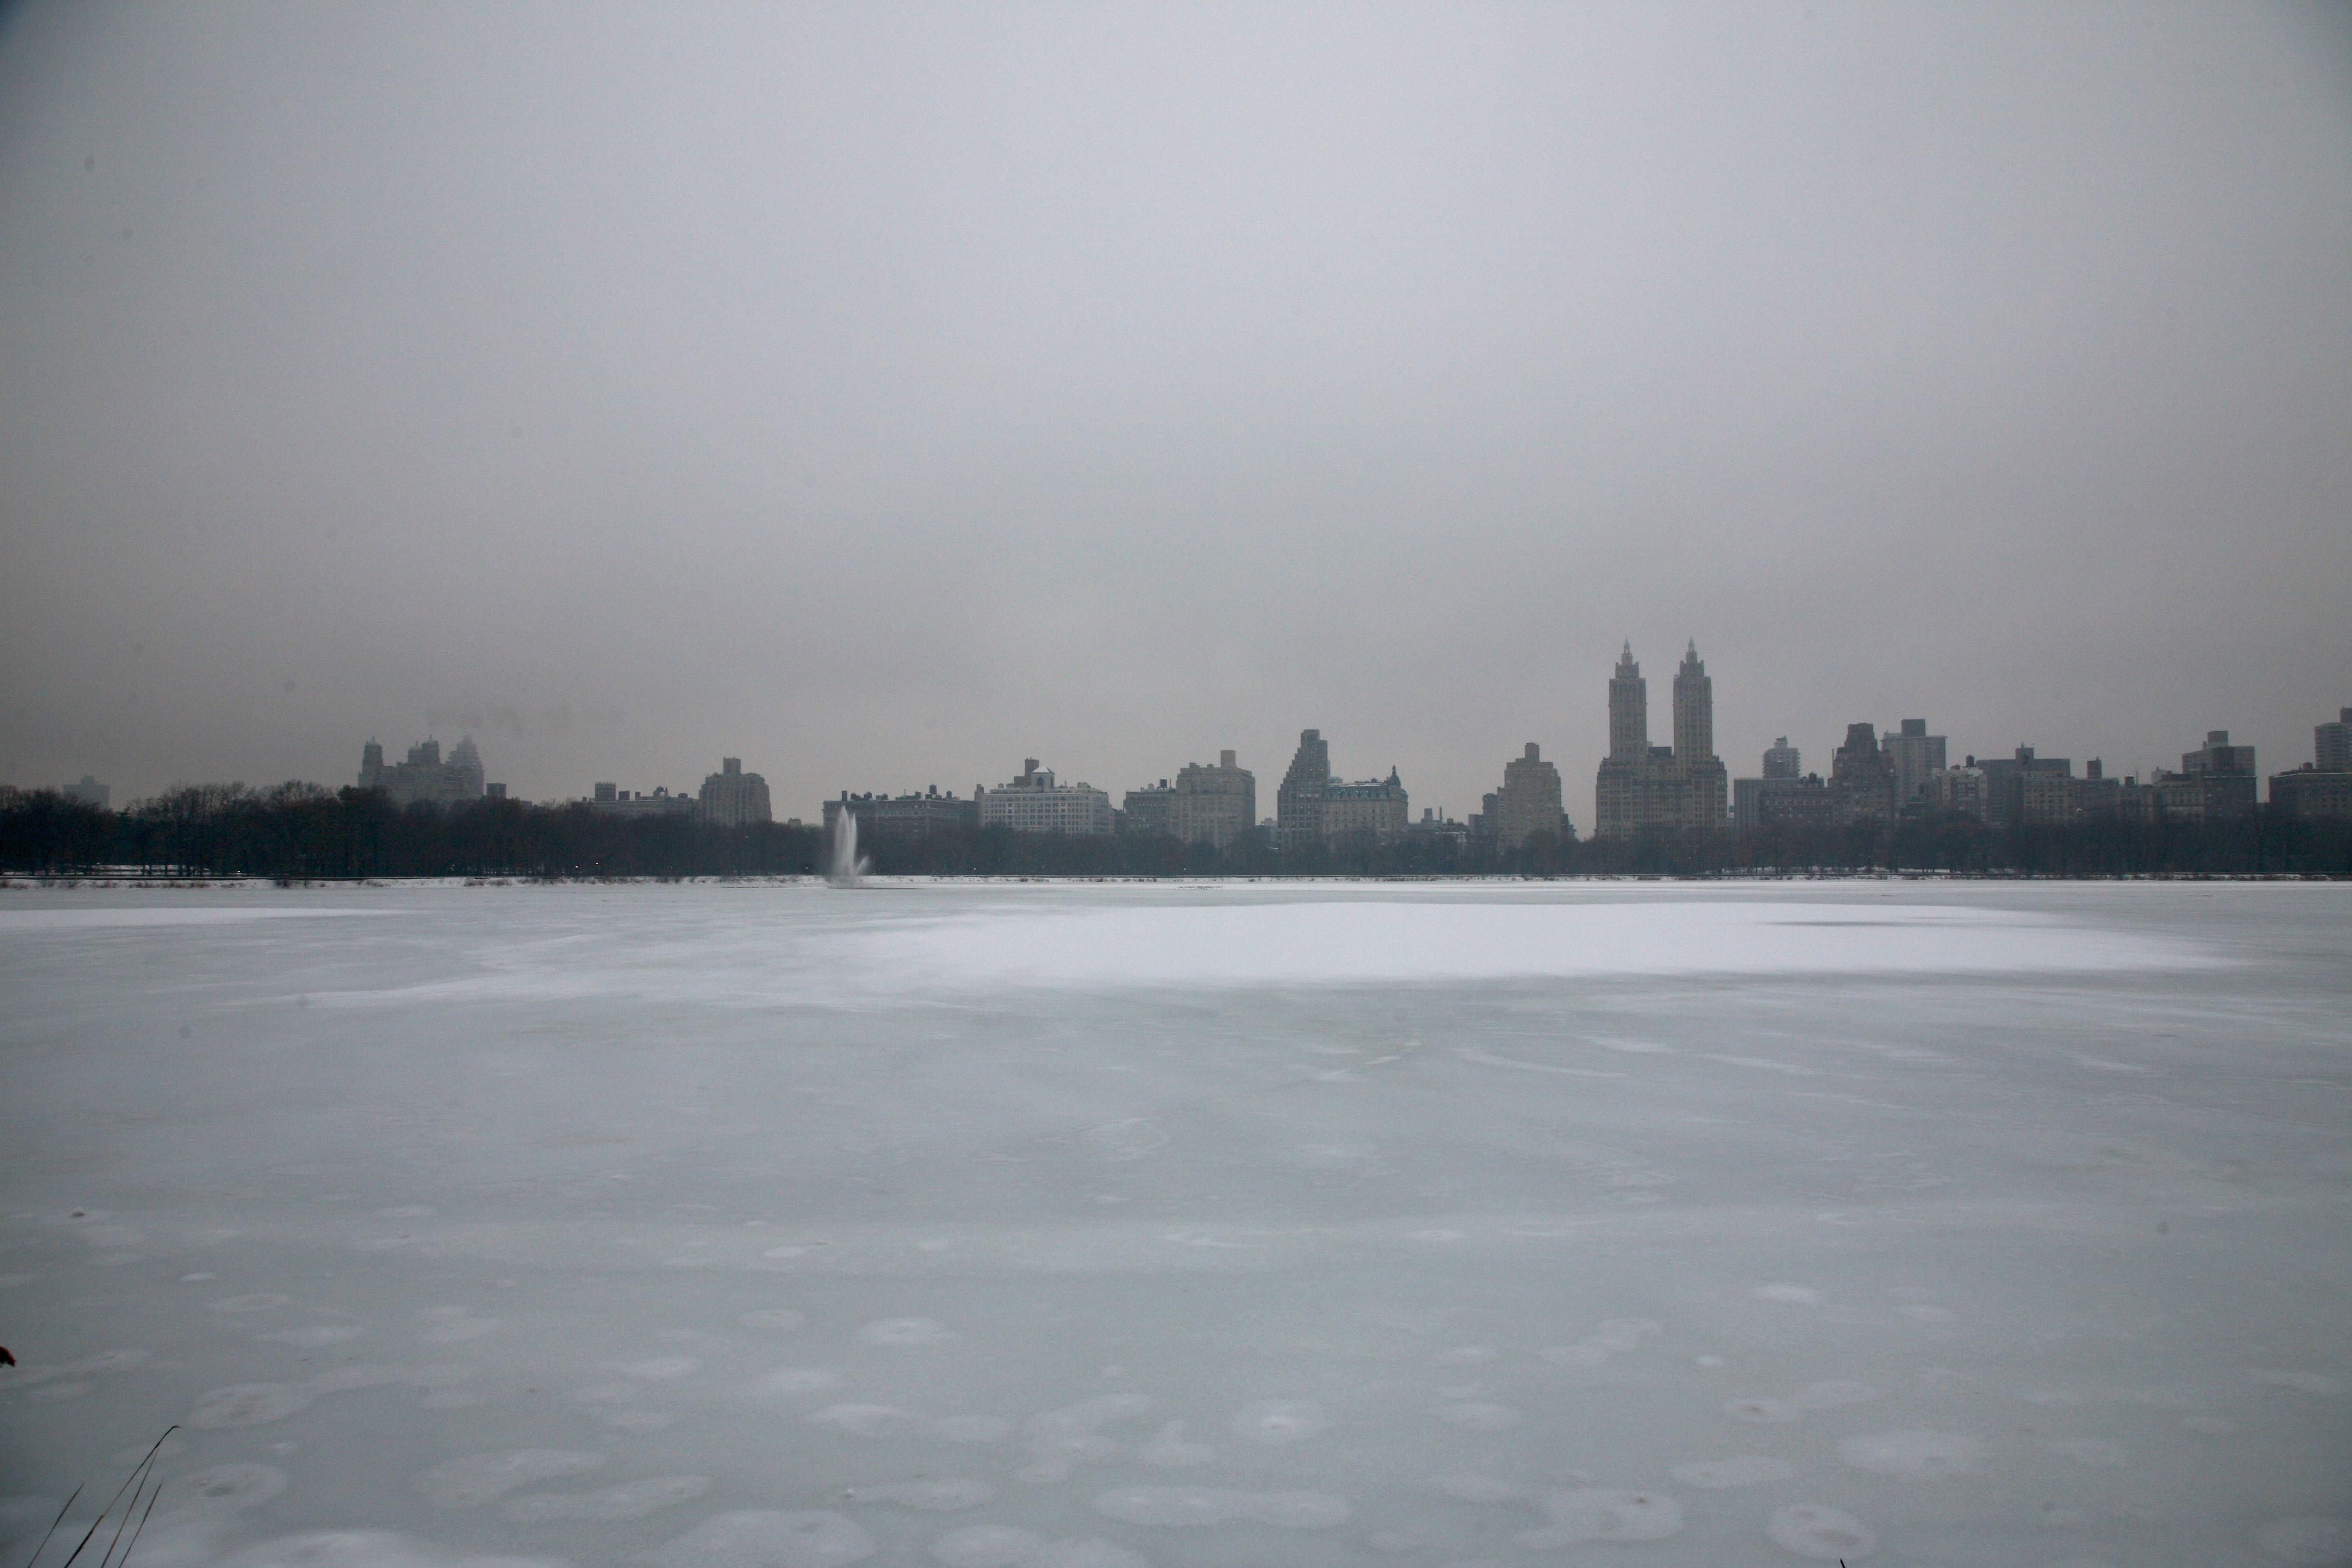
sea, water, horizon, snow, winter, cloud, fog, mist, skyline, sunlight, morning, lake, dawn, city, river, dusk, ice, reflection, nyc, park, weather, haze, bay, reservoir, hiver, neige, newyork, newyorkcity, ny, centralpark, 5d, canon5d, centralparkreservoir, atmospheric phenomenon, atmosphere of earth